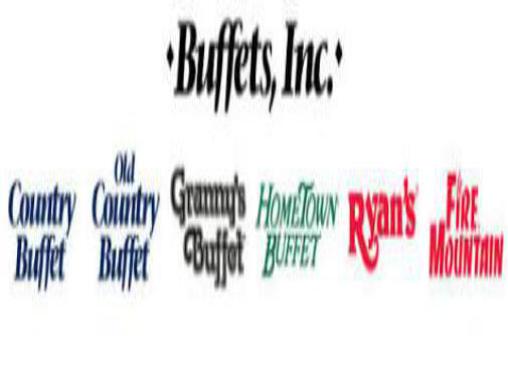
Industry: Others